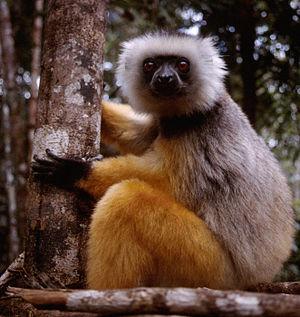
Le Propithèque à diadème, ou Sifaka à diadème, est un lémurien de la famille des indridés.